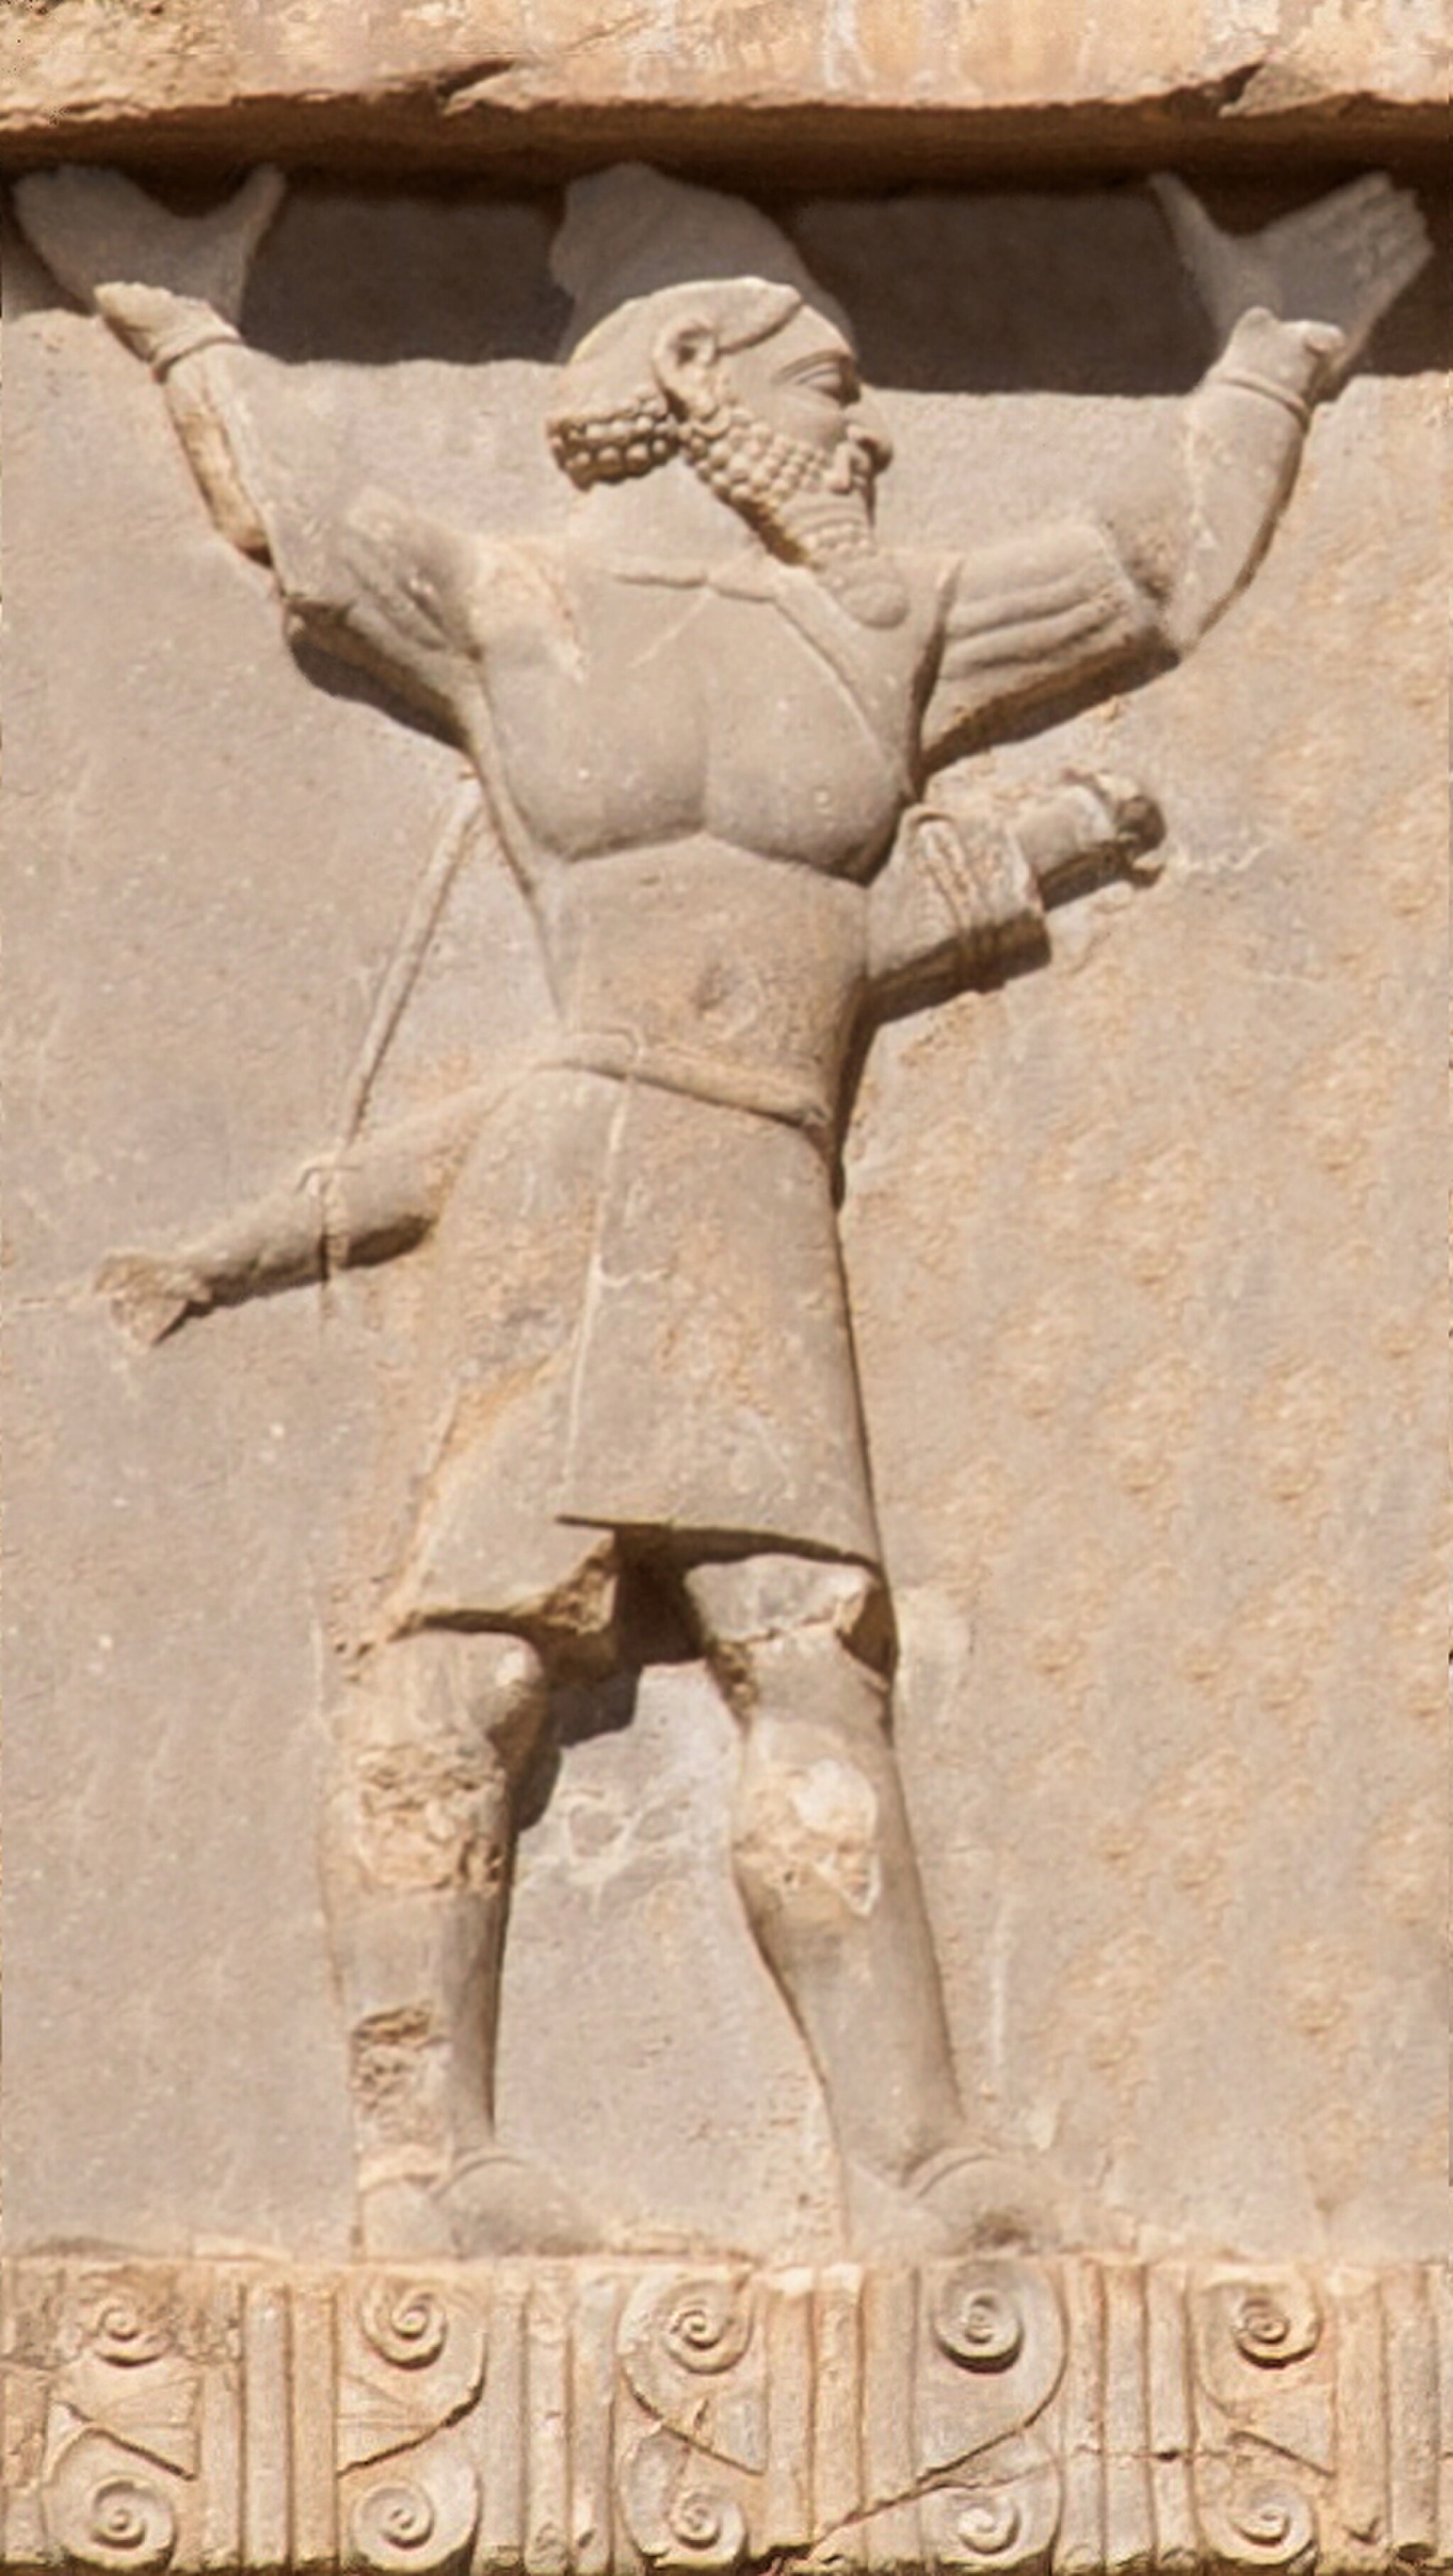
Title: Xerxes Hidush warrior 480 BCE
Description: Nationalities at Naqsh-e Rostam (tomb of Xerces I). Analysis List with corresponding drawings . A simulation of the same soldier with sword drawn. Indian ( Hidush / Hindush ) warrior on the tomb of Xerxes I at Naqsh-e Rostam, circa 480 BC. Analysis List with corresponding drawings
Date: 2018-10-20
Categories: Tomb of Xerxes I, Extracted images